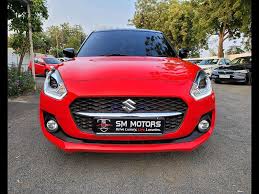
Label: noambulance